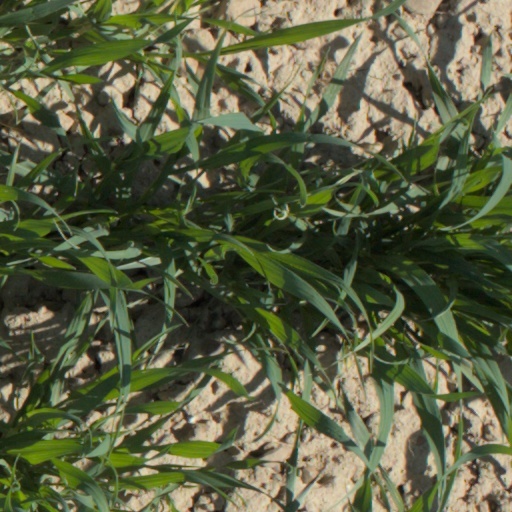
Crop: wheat